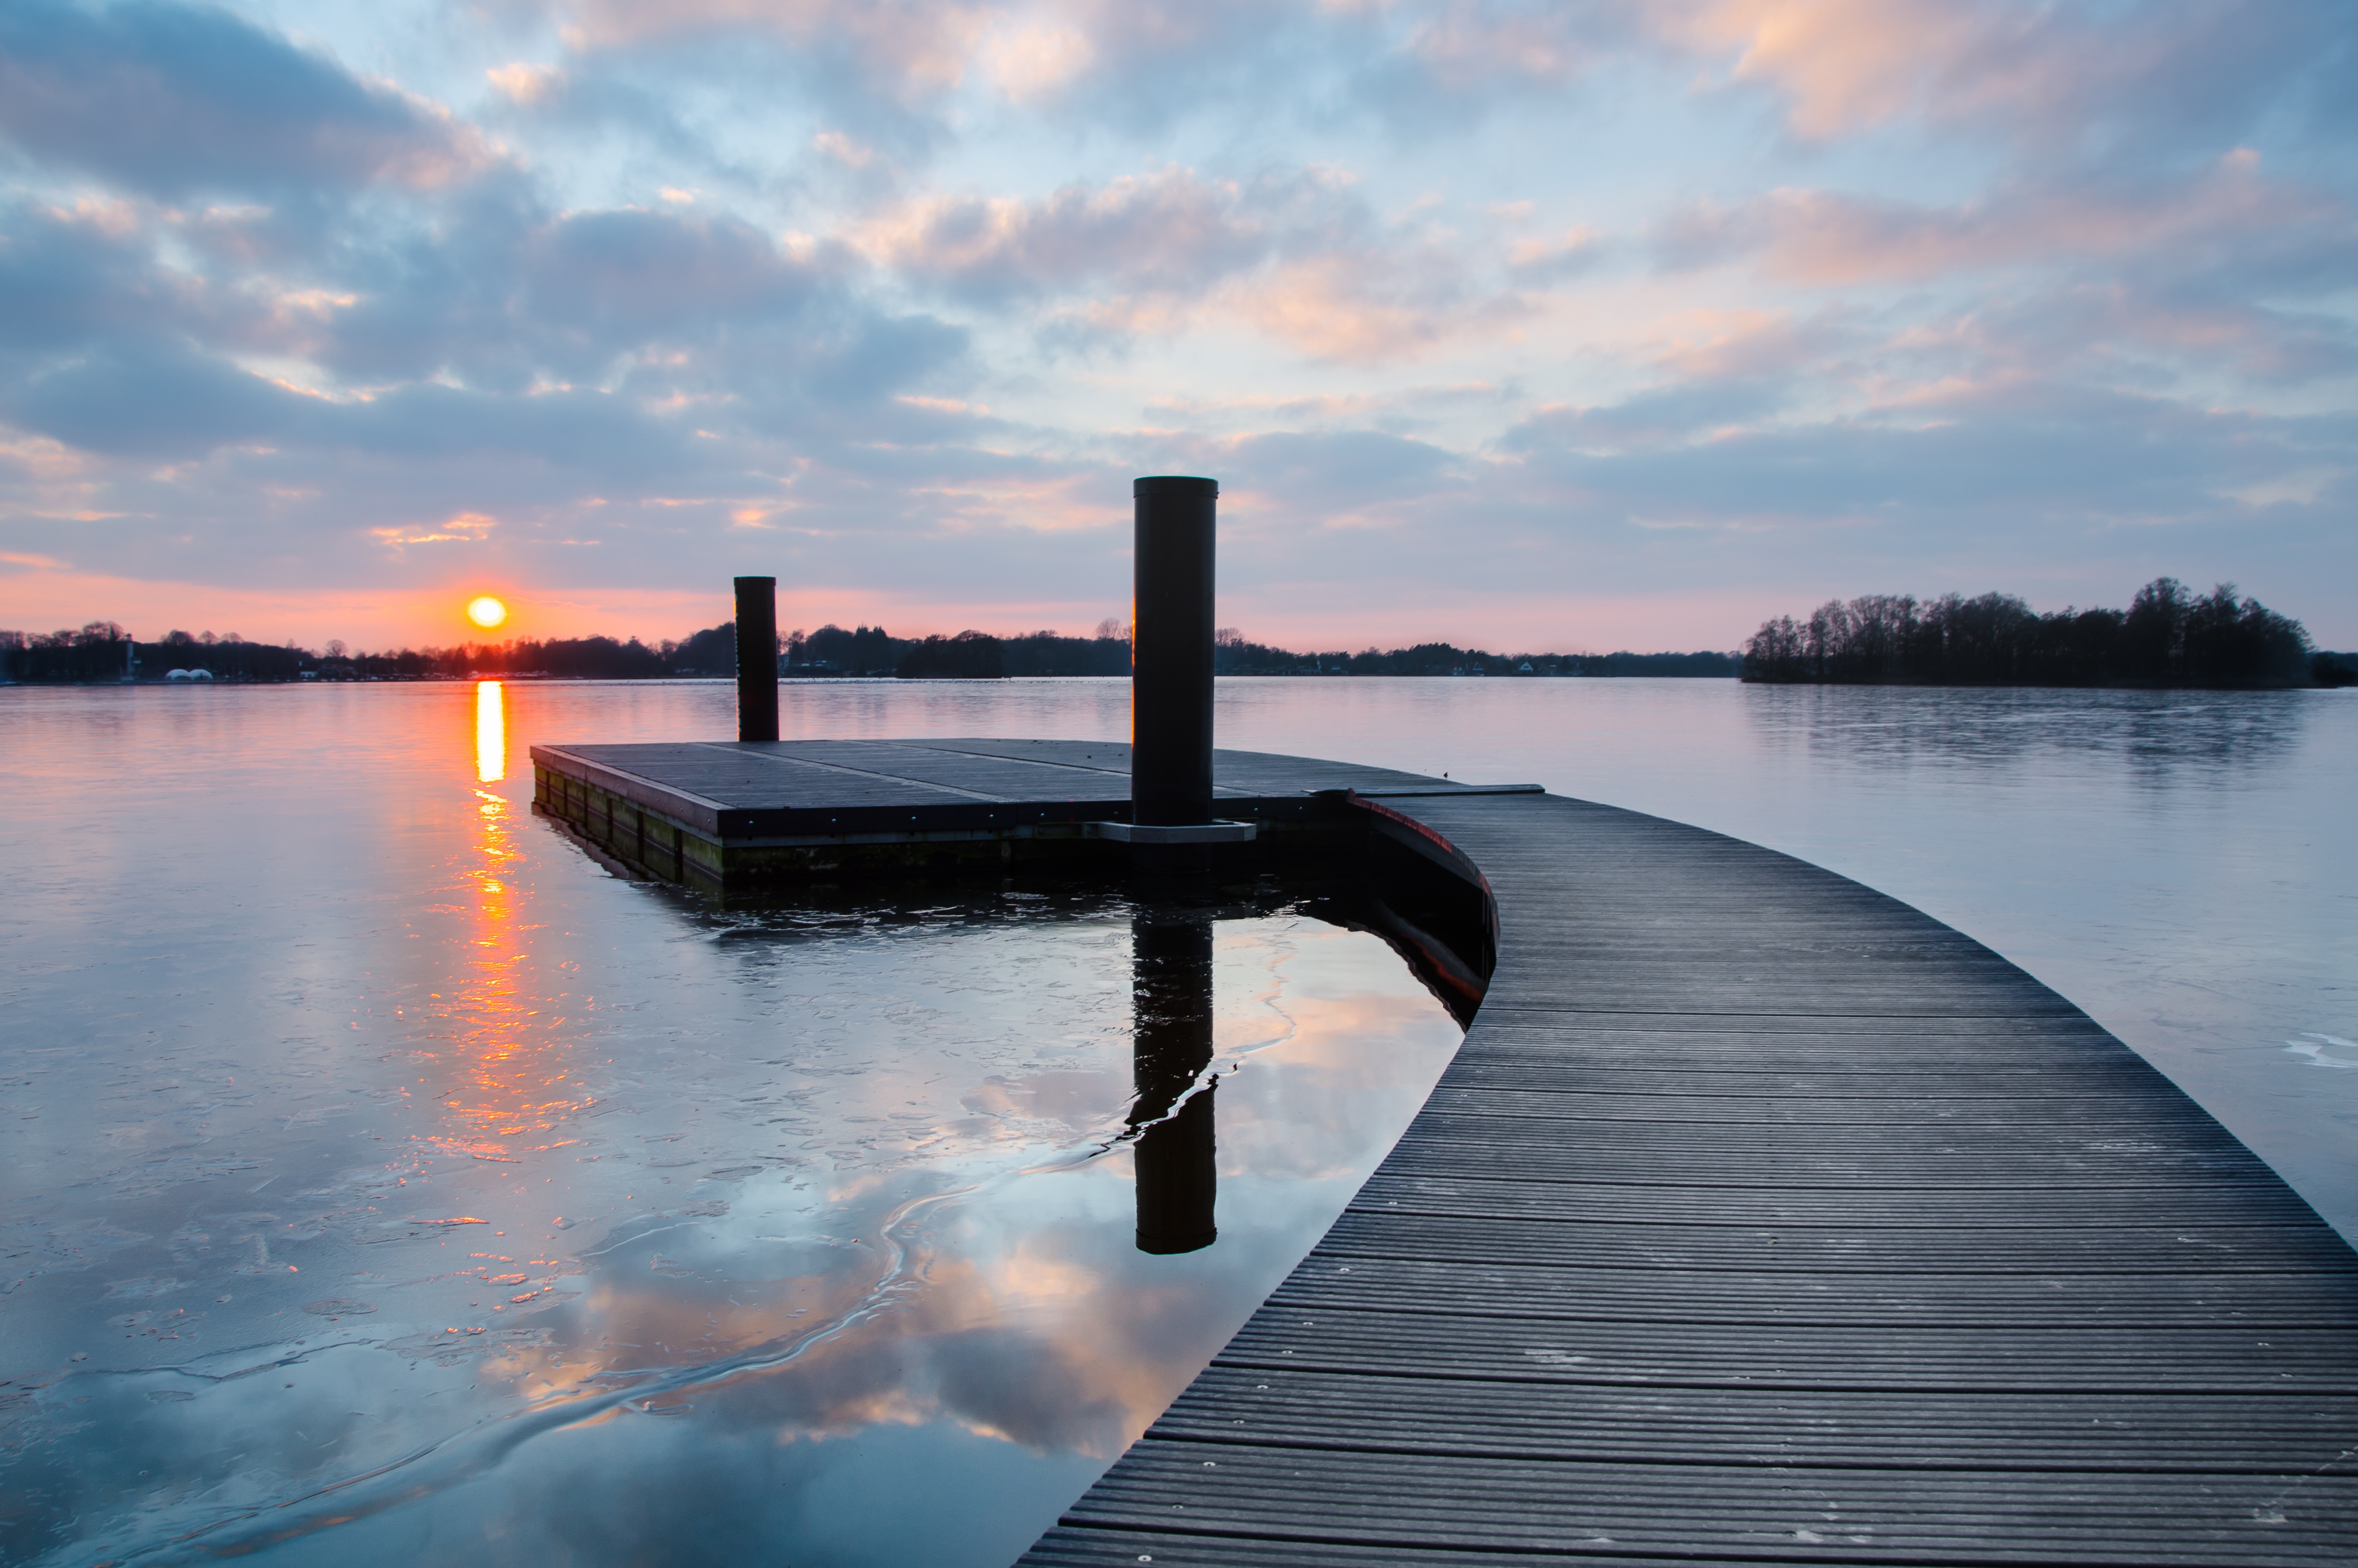
landscape, sea, coast, water, outdoor, ocean, horizon, cold, winter, dock, cloud, sky, sunrise, sunset, morning, shore, wave, lake, dawn, pier, panorama, dusk, panoramic, europe, ice, evening, reflection, natural, bay, frozen, blue, jetty, season, clouds, breakwater